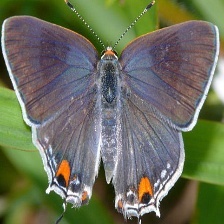
Species: GREY HAIRSTREAK
Butterfly family (ImageNet category): lycaenid_butterfly